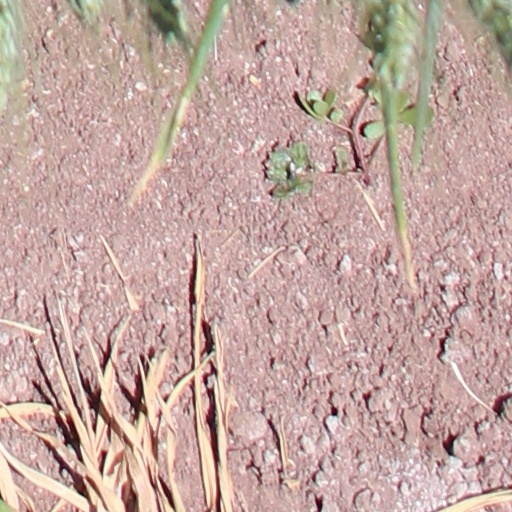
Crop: wheat